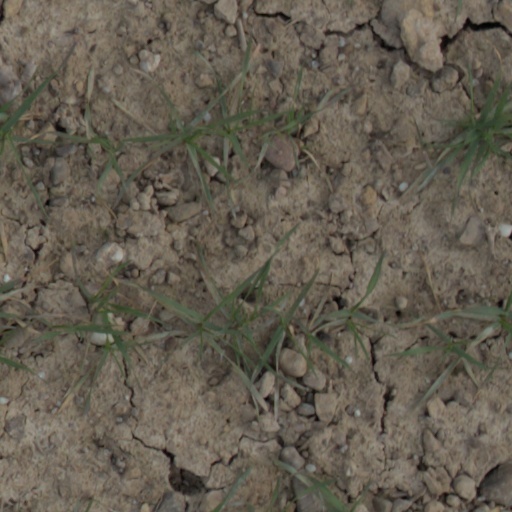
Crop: wheat